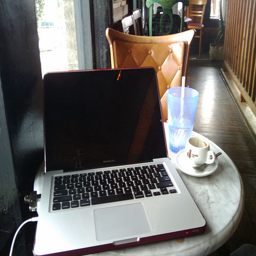
An open laptop computer sitting on top of a table.
a laptop and cup sitting on a small table
A laptop computer sits next to a coffee cup.
A laptop computer on a small round table with a coffee cup and beverage cup next to it.
A laptop computer, water and coffee in a cafe